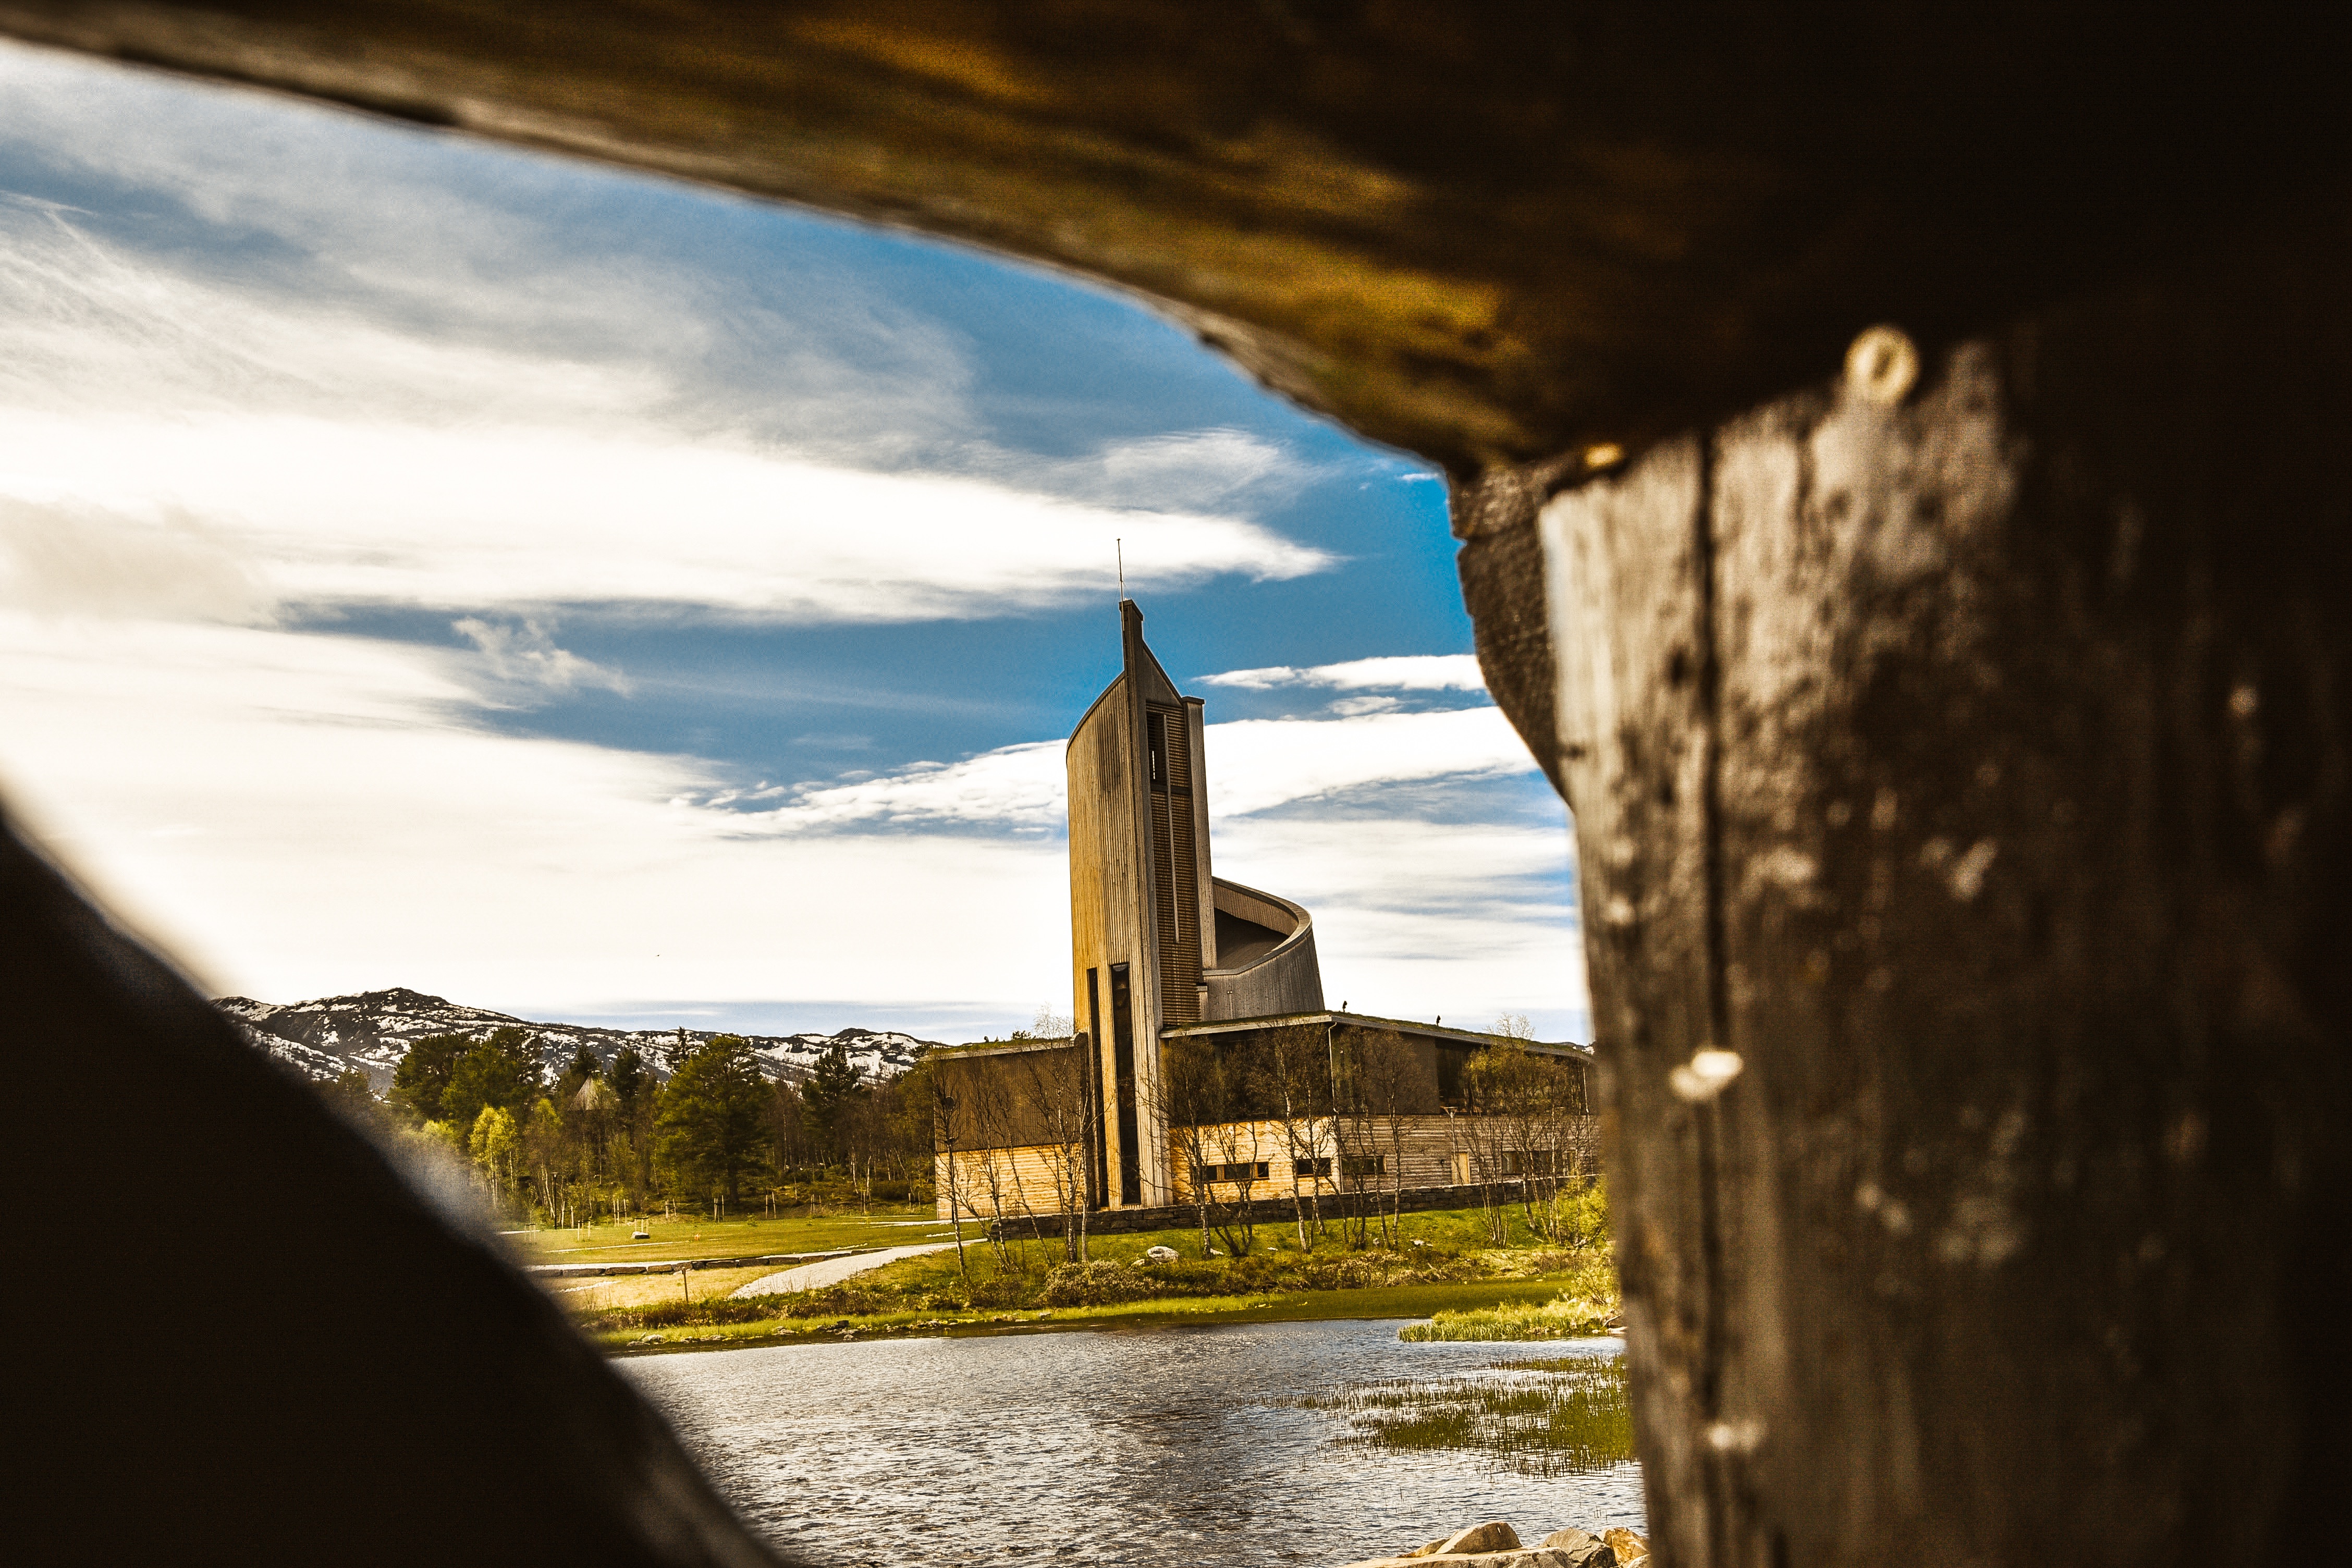
landscape, sea, coast, water, rock, cloud, sky, sunset, bridge, sunlight, morning, evening, reflection, waterway